Très Riches Heures du Duc de Berry

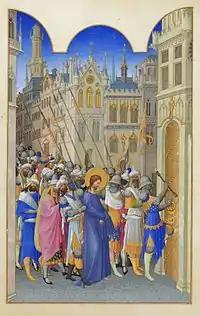
The Limbourg brothers. "Christ Led to Judgment", folio 143r

There has been much debate regarding the identity and number of artists who contributed to the Très Riches Heures.